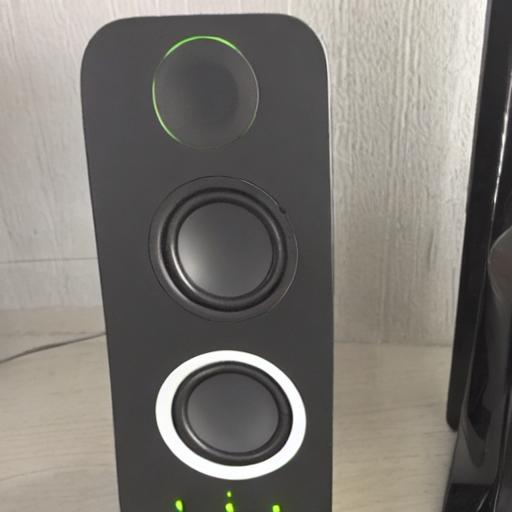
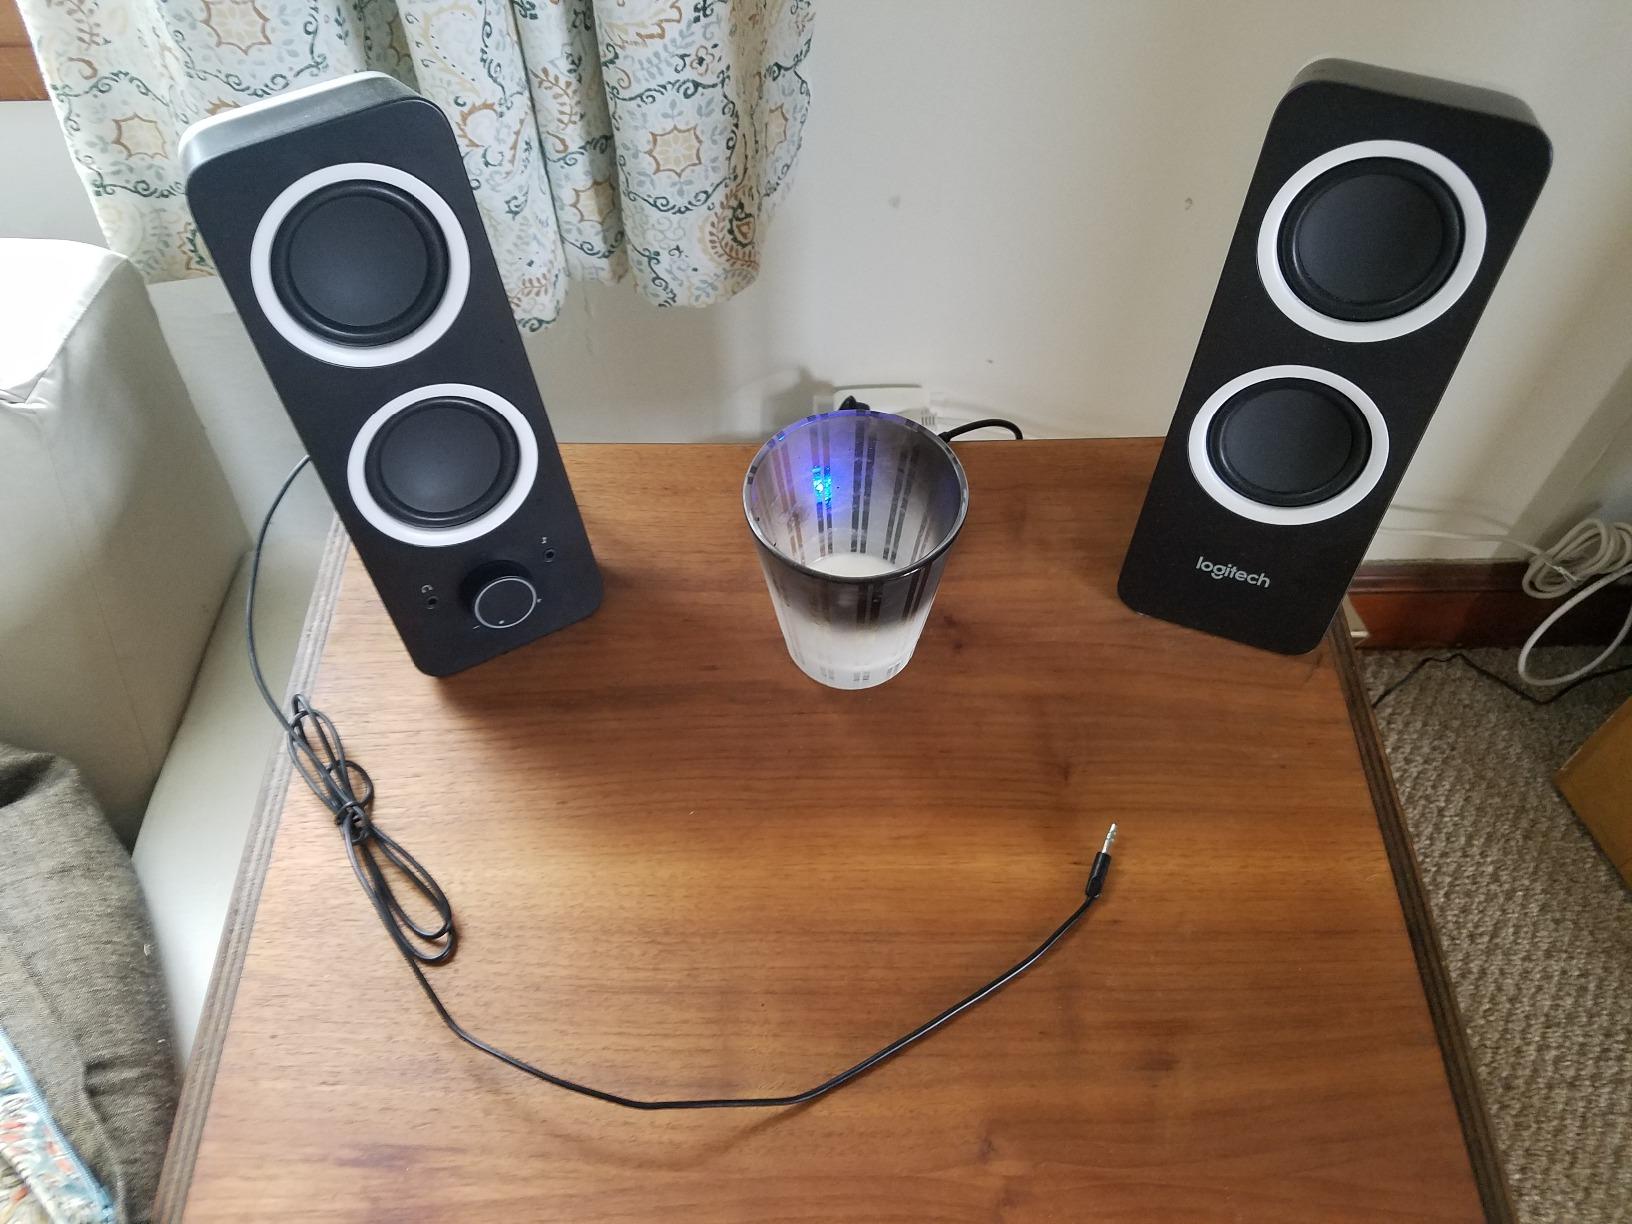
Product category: speaker
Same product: no